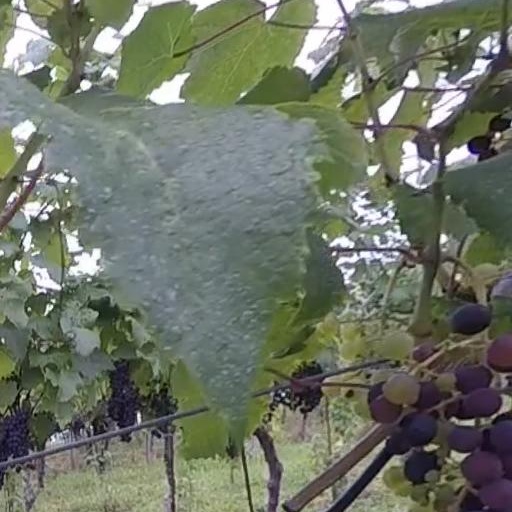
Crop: grape